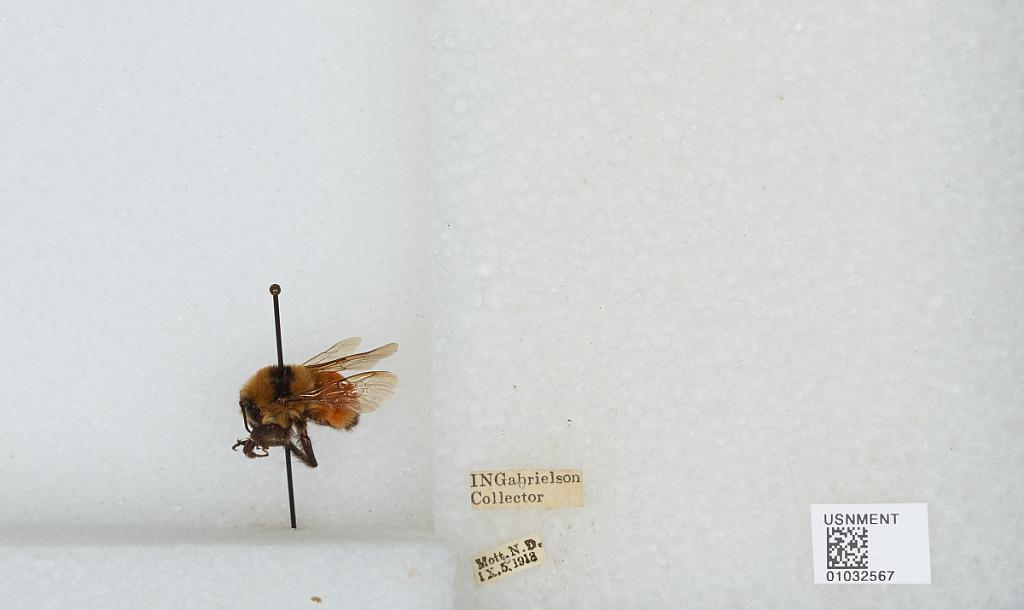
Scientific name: Bombus (Pyrobombus) ternarius Say
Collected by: I. Gabrielson
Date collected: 1918-9-5
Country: United States
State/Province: North Dakota
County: Hettinger
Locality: Mott
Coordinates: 46.3736, -102.325